Curtis Conway

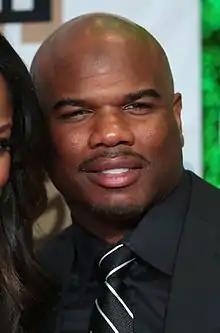
Conway in 2017

Curtis Lamont Conway Sr (born January 13, 1971) is an American former professional football player who was a wide receiver in the National Football League (NFL). He played college football for the USC Trojans and was selected by the Chicago Bears in the first round of the 1993 NFL draft. Conway also played in the NFL for the San Diego Chargers, New York Jets and San Francisco 49ers.